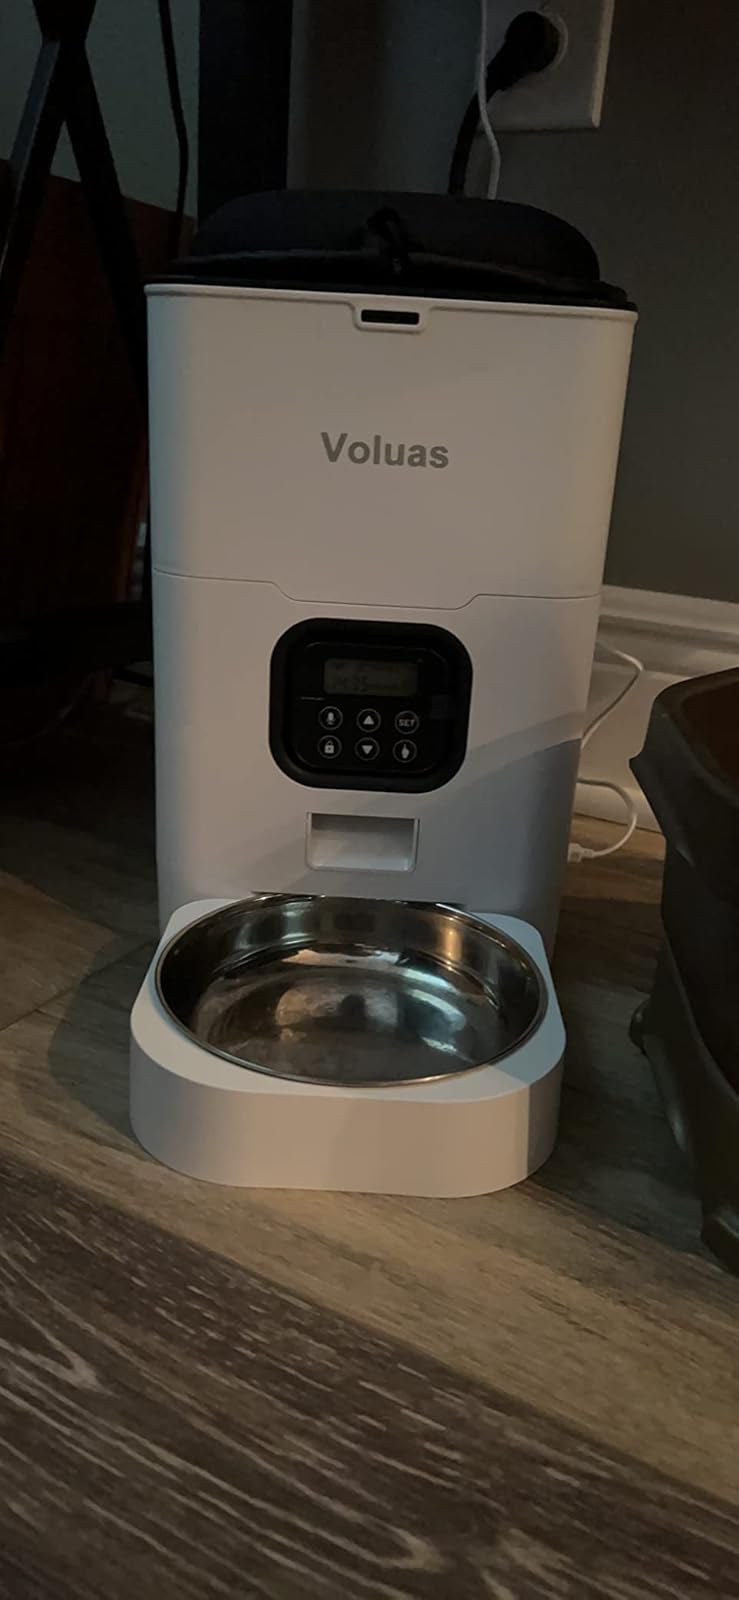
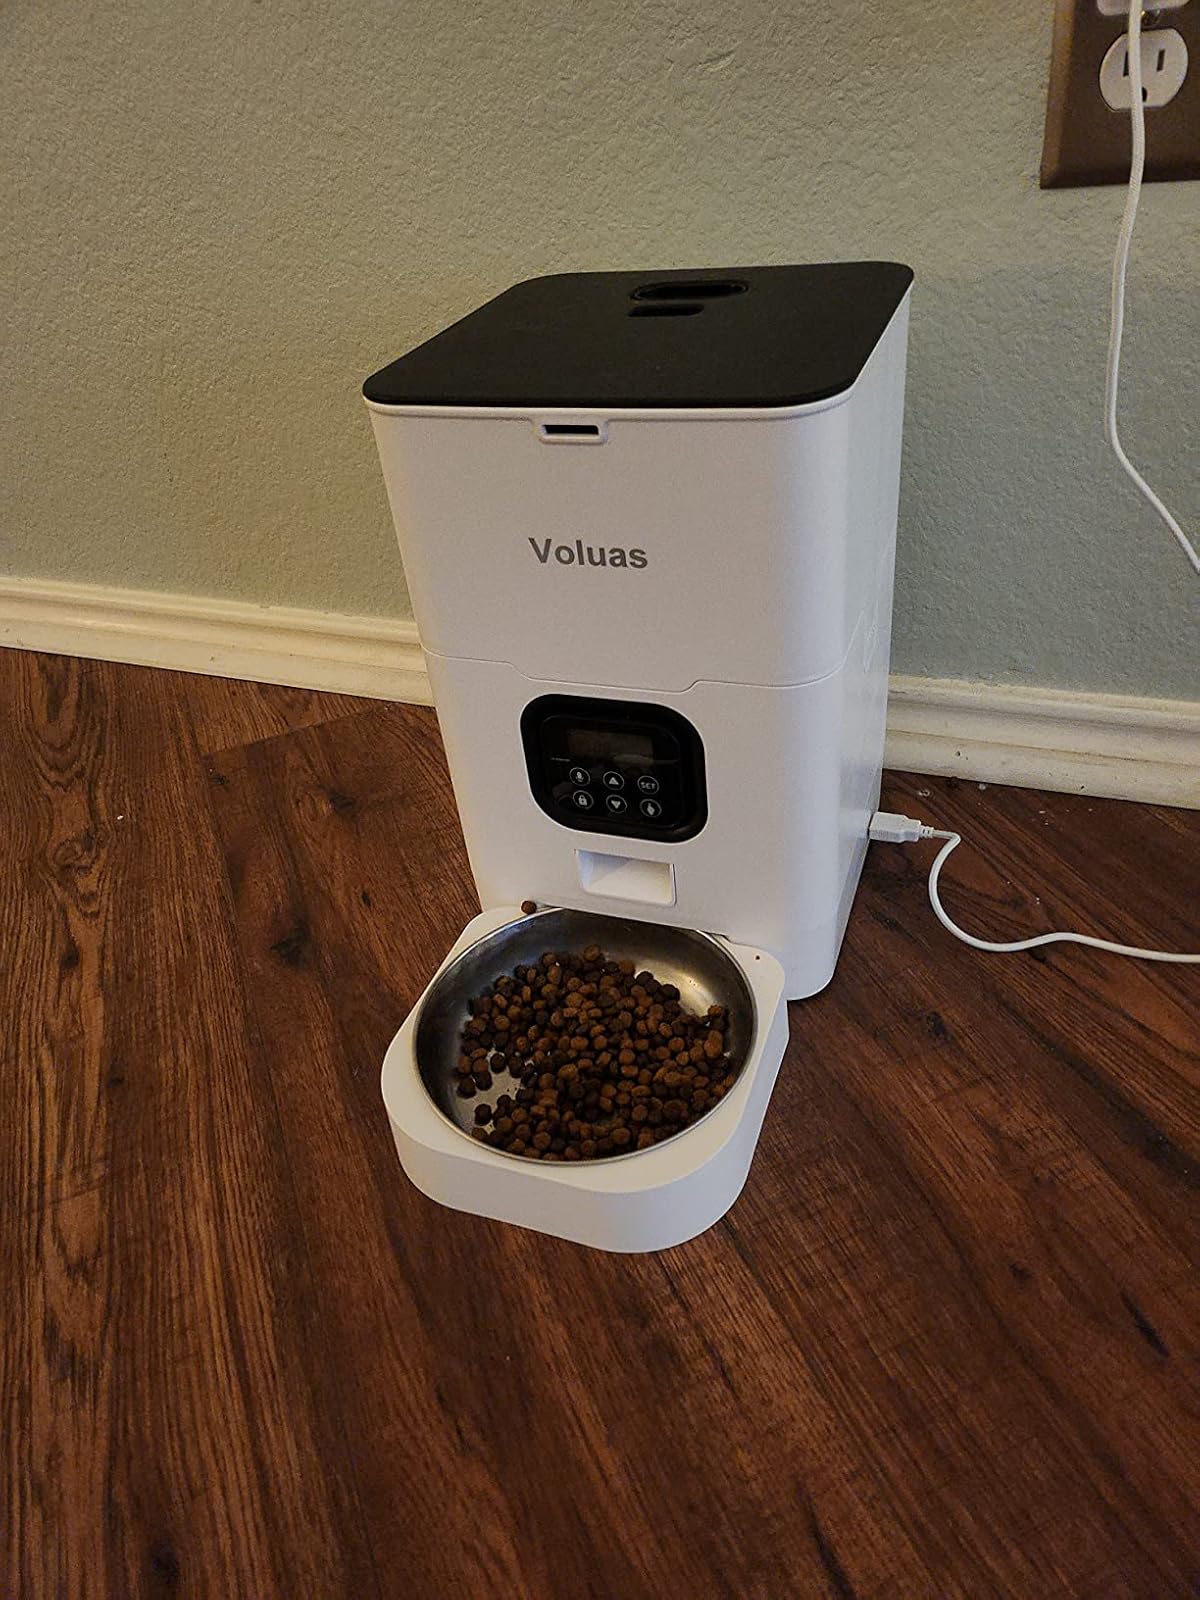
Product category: items_feeder
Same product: yes